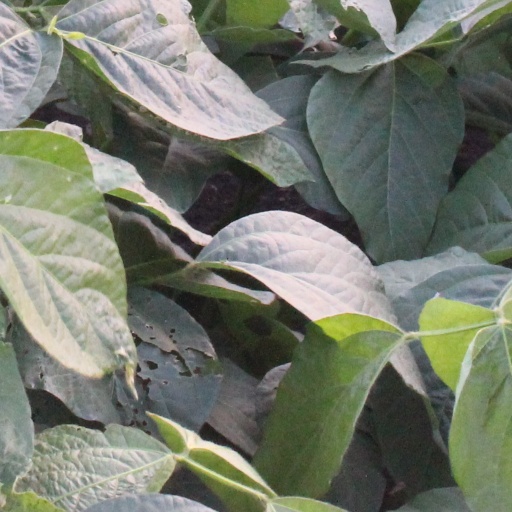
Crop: soybean